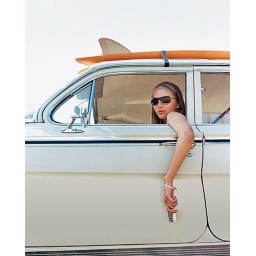
roxy girl in car with surfboard